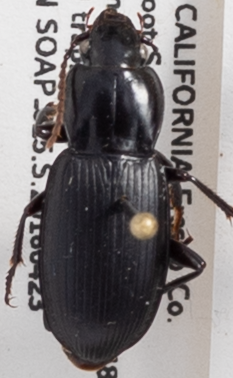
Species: Pterostichus ordinarius
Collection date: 2018-04-23
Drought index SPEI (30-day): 0.746
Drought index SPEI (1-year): -0.348
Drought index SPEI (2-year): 0.71